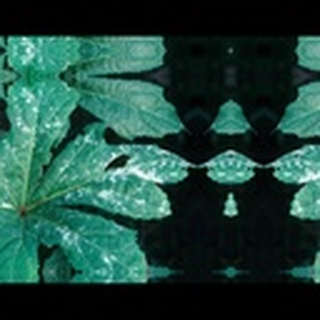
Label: cotton_powdery_mildew